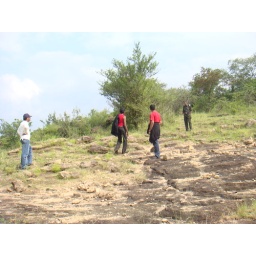
Searching for animals in the forest